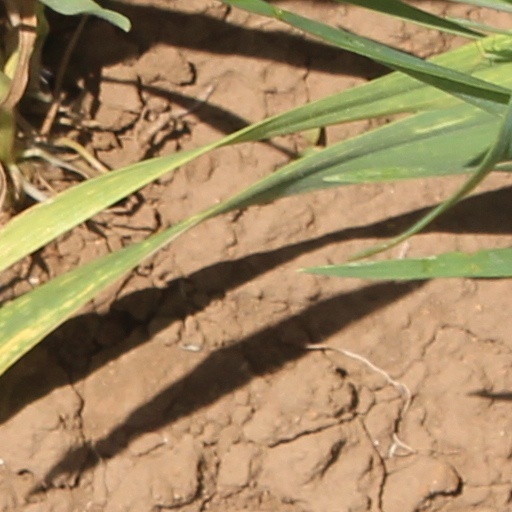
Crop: wheat